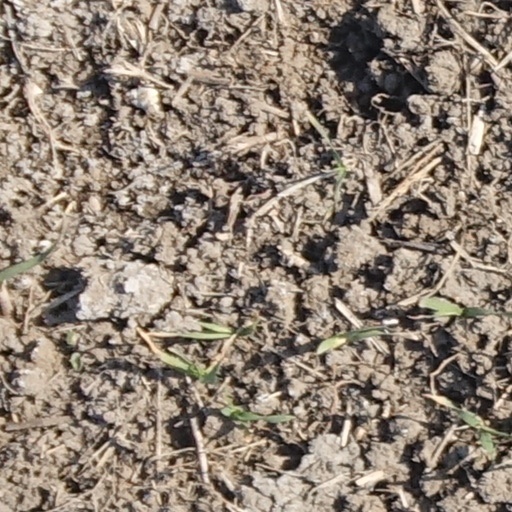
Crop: wheat